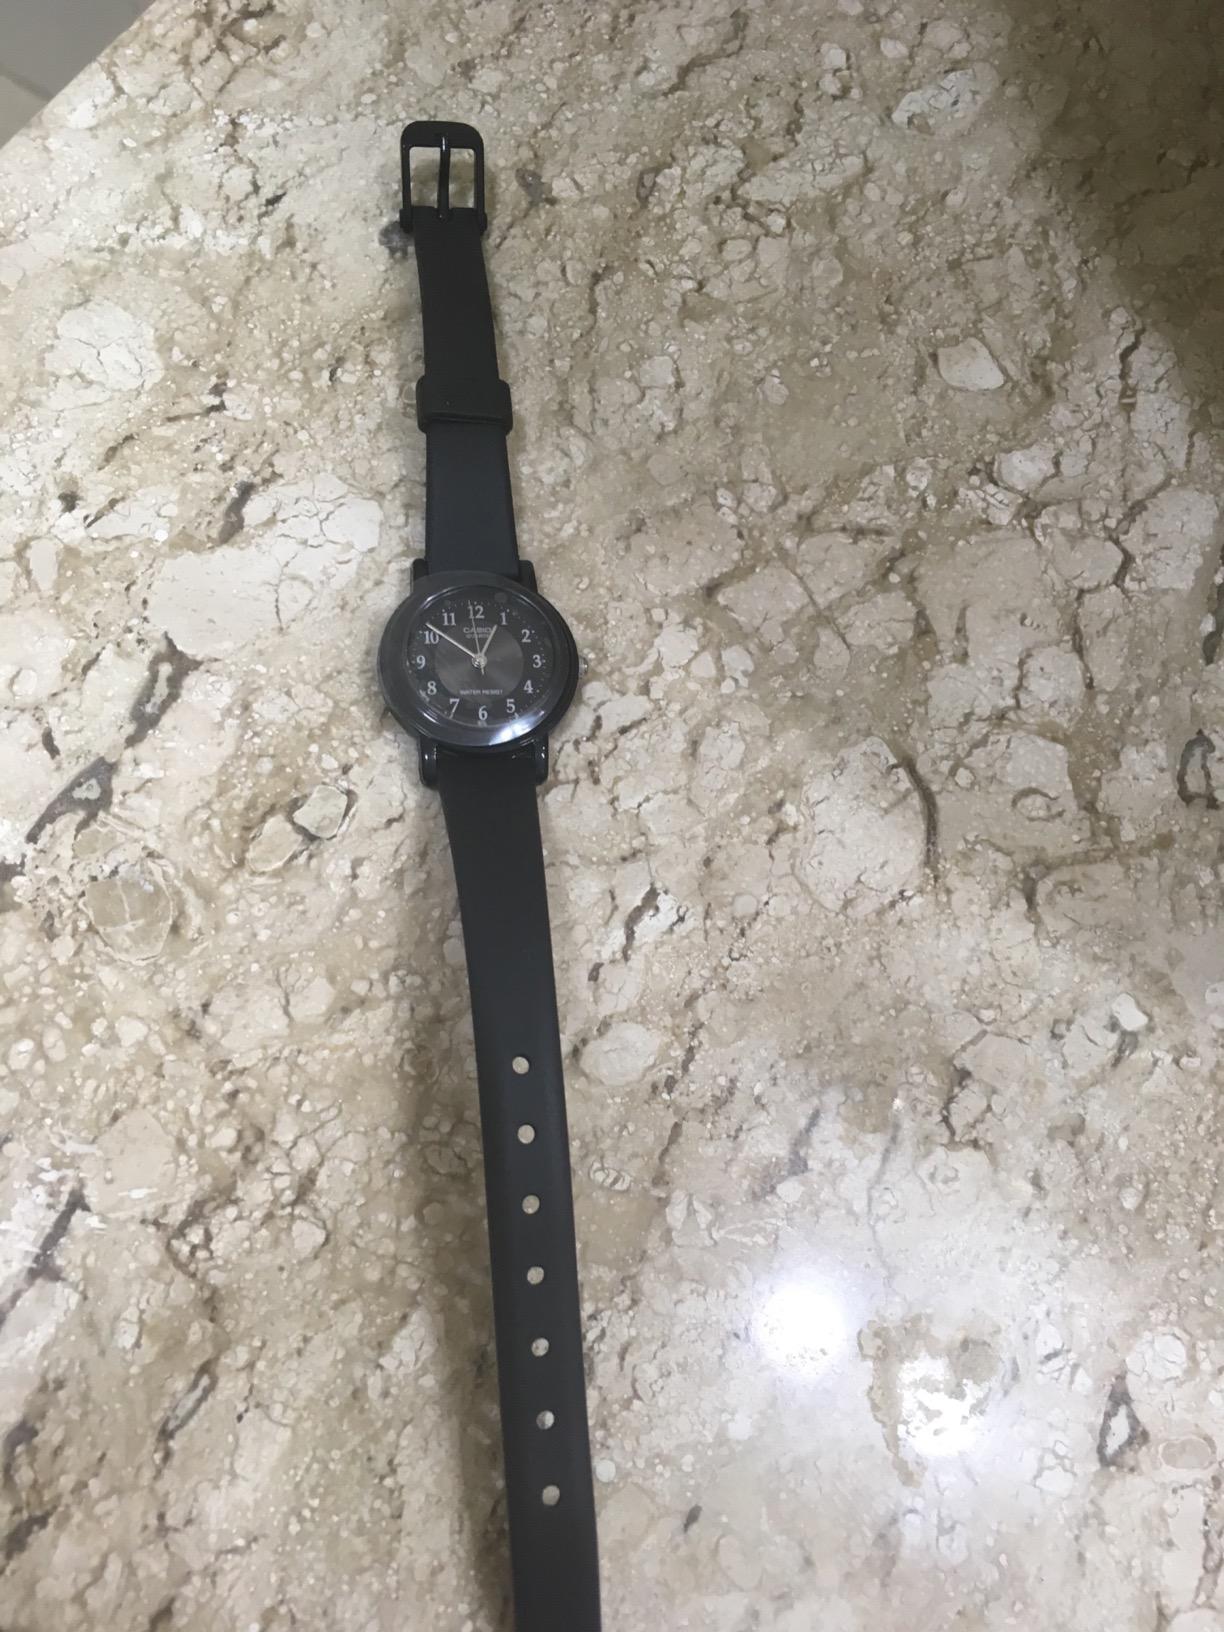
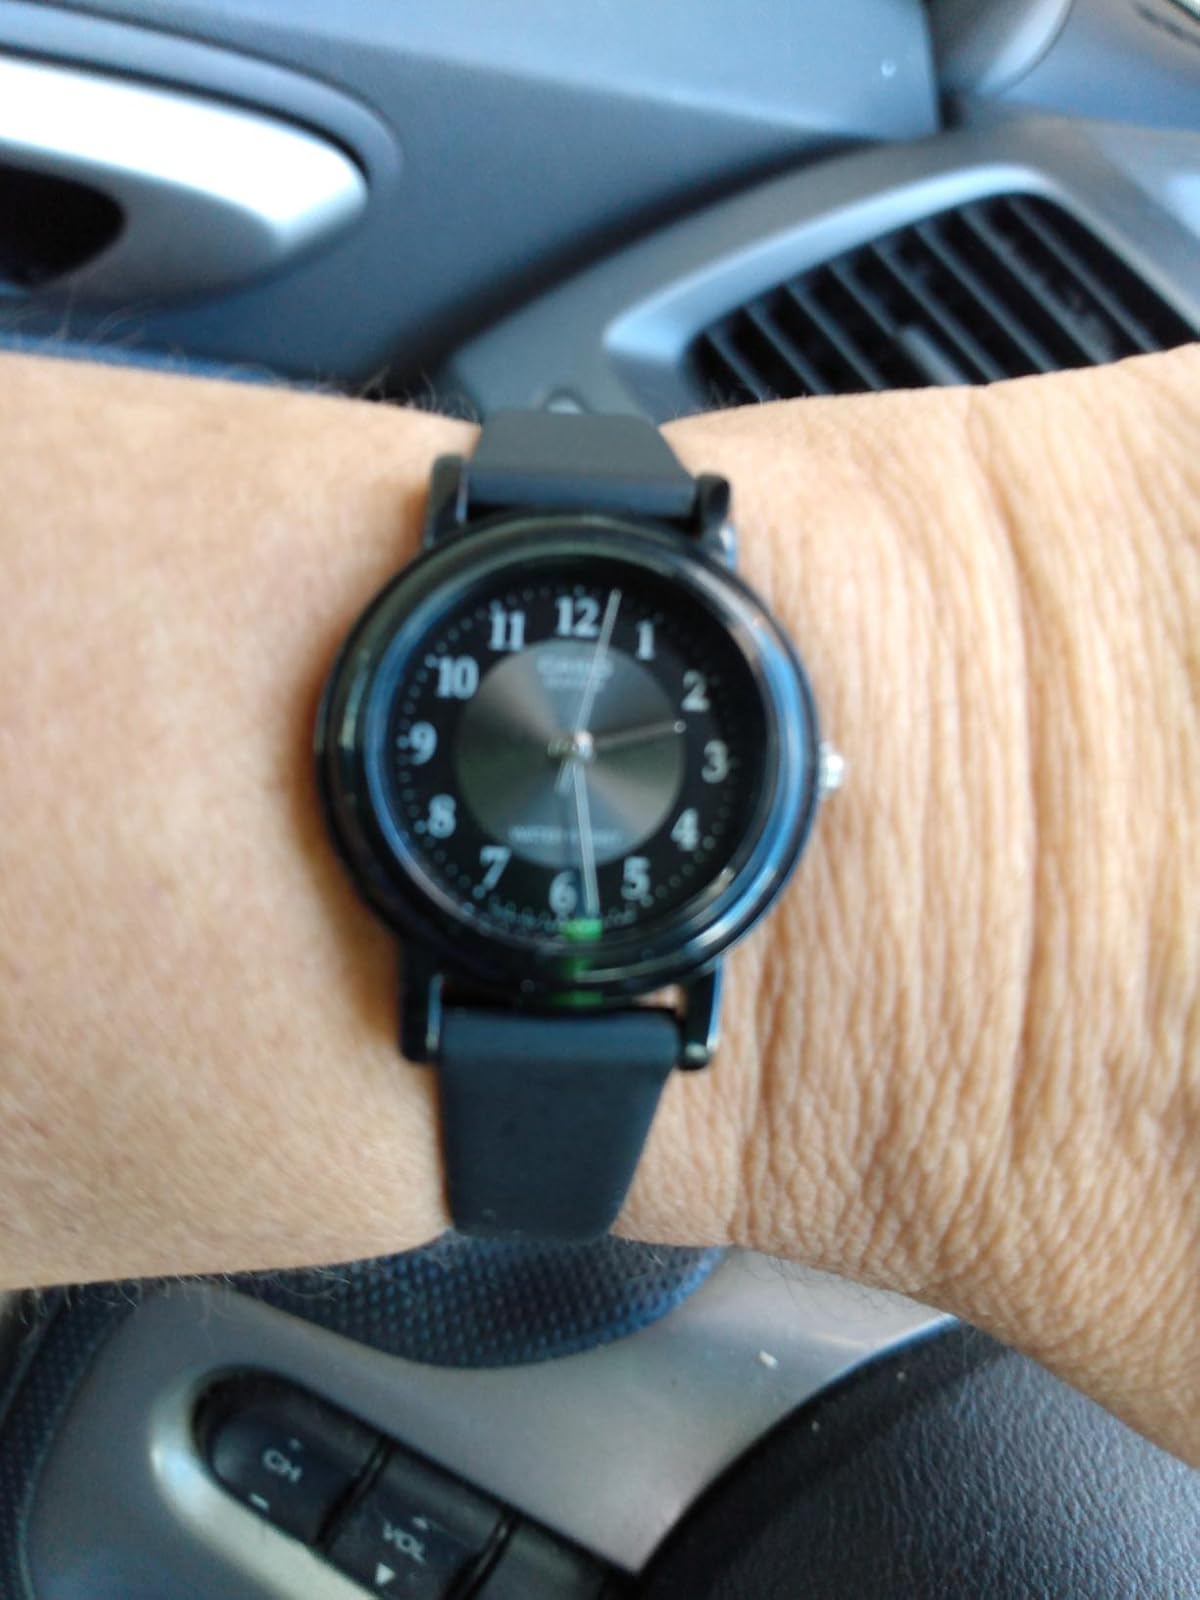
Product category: accessories_watch
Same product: yes